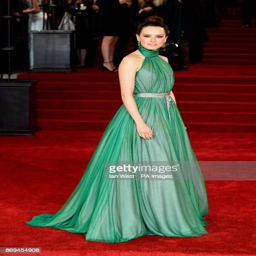
actor attending the world premiere